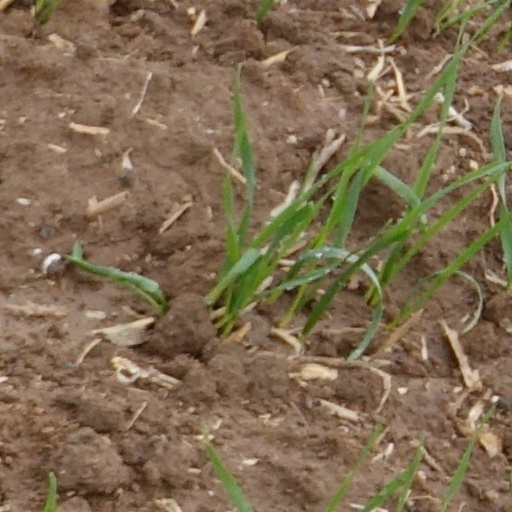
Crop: wheat